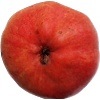
Label: Pear Red 1